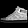
Label: Sneaker